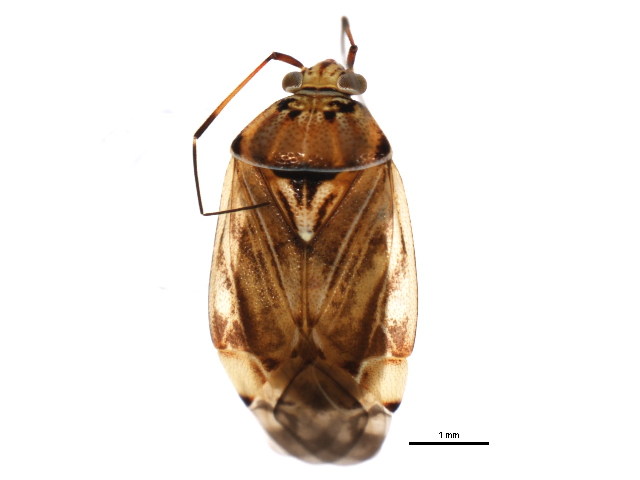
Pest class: lygus_bug